Vladimir Ilyin (mathematician)

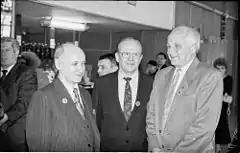
Professor Mikhail Dmitriyev, Professor Anatoly Tsirlin and Academician Vladimir Ilyin in the University of Pereslavl-Zalessky (1988).

In 1958 he obtained Doctor of Science degree in Physics and Mathematics for his thesis «On convergence of expansions in eigenfunctions of Laplace operator».